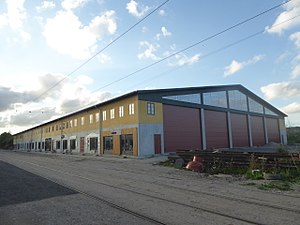
Sporvejsmuseet Skjoldenæsholms historie / 2014-nu: Pladsmanglen løses / Nybyggeri
Remise 3 der blev opført i 2015.
Sporvejsmuseet Skjoldenæsholms historie går fra stiftelsen af foreningen Sporvejshistorisk Selskab 8. februar 1965 over indvielsen af museet 26. maj 1978 og frem til i dag. Sporvejshistorisk Selskab blev stiftet på et tidspunkt, hvor sporvognene i København var ved at blive erstattet af busser. Man besluttede derfor at bevare nogle af de gamle sporvogne, mens tid var. Efterfølgende kom der også sporvogne fra Odense og Aarhus til samt busser og trolleybusser. Imens ledtes efter et sted til en museumssporvej, hvilket lykkedes da man fik kontakt med godset Skjoldenæsholm på Midtsjælland i 1972. Her blev der til at begynde med anlagt en remise og en metersporet strækning til sporvogne fra Aarhus.